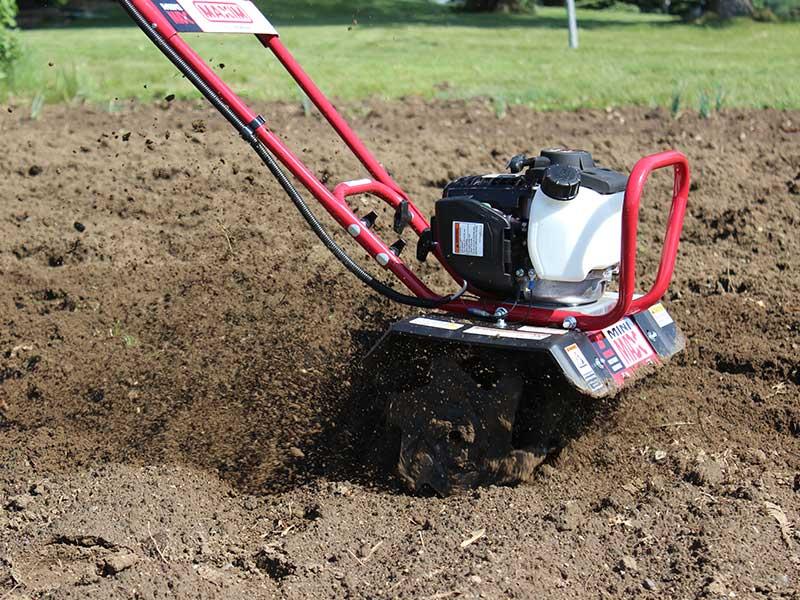
Kifaa chenye rangi mchamganyiko wa nueusi, nyekundu pamoja na nyeupe kilichopo katika eneo lenye udongo wenye rangi nyeusi unaoashiria rutuba, ikiashiria ni kifaa kinachotumika kwa ajili ya shughuli za kilimo.